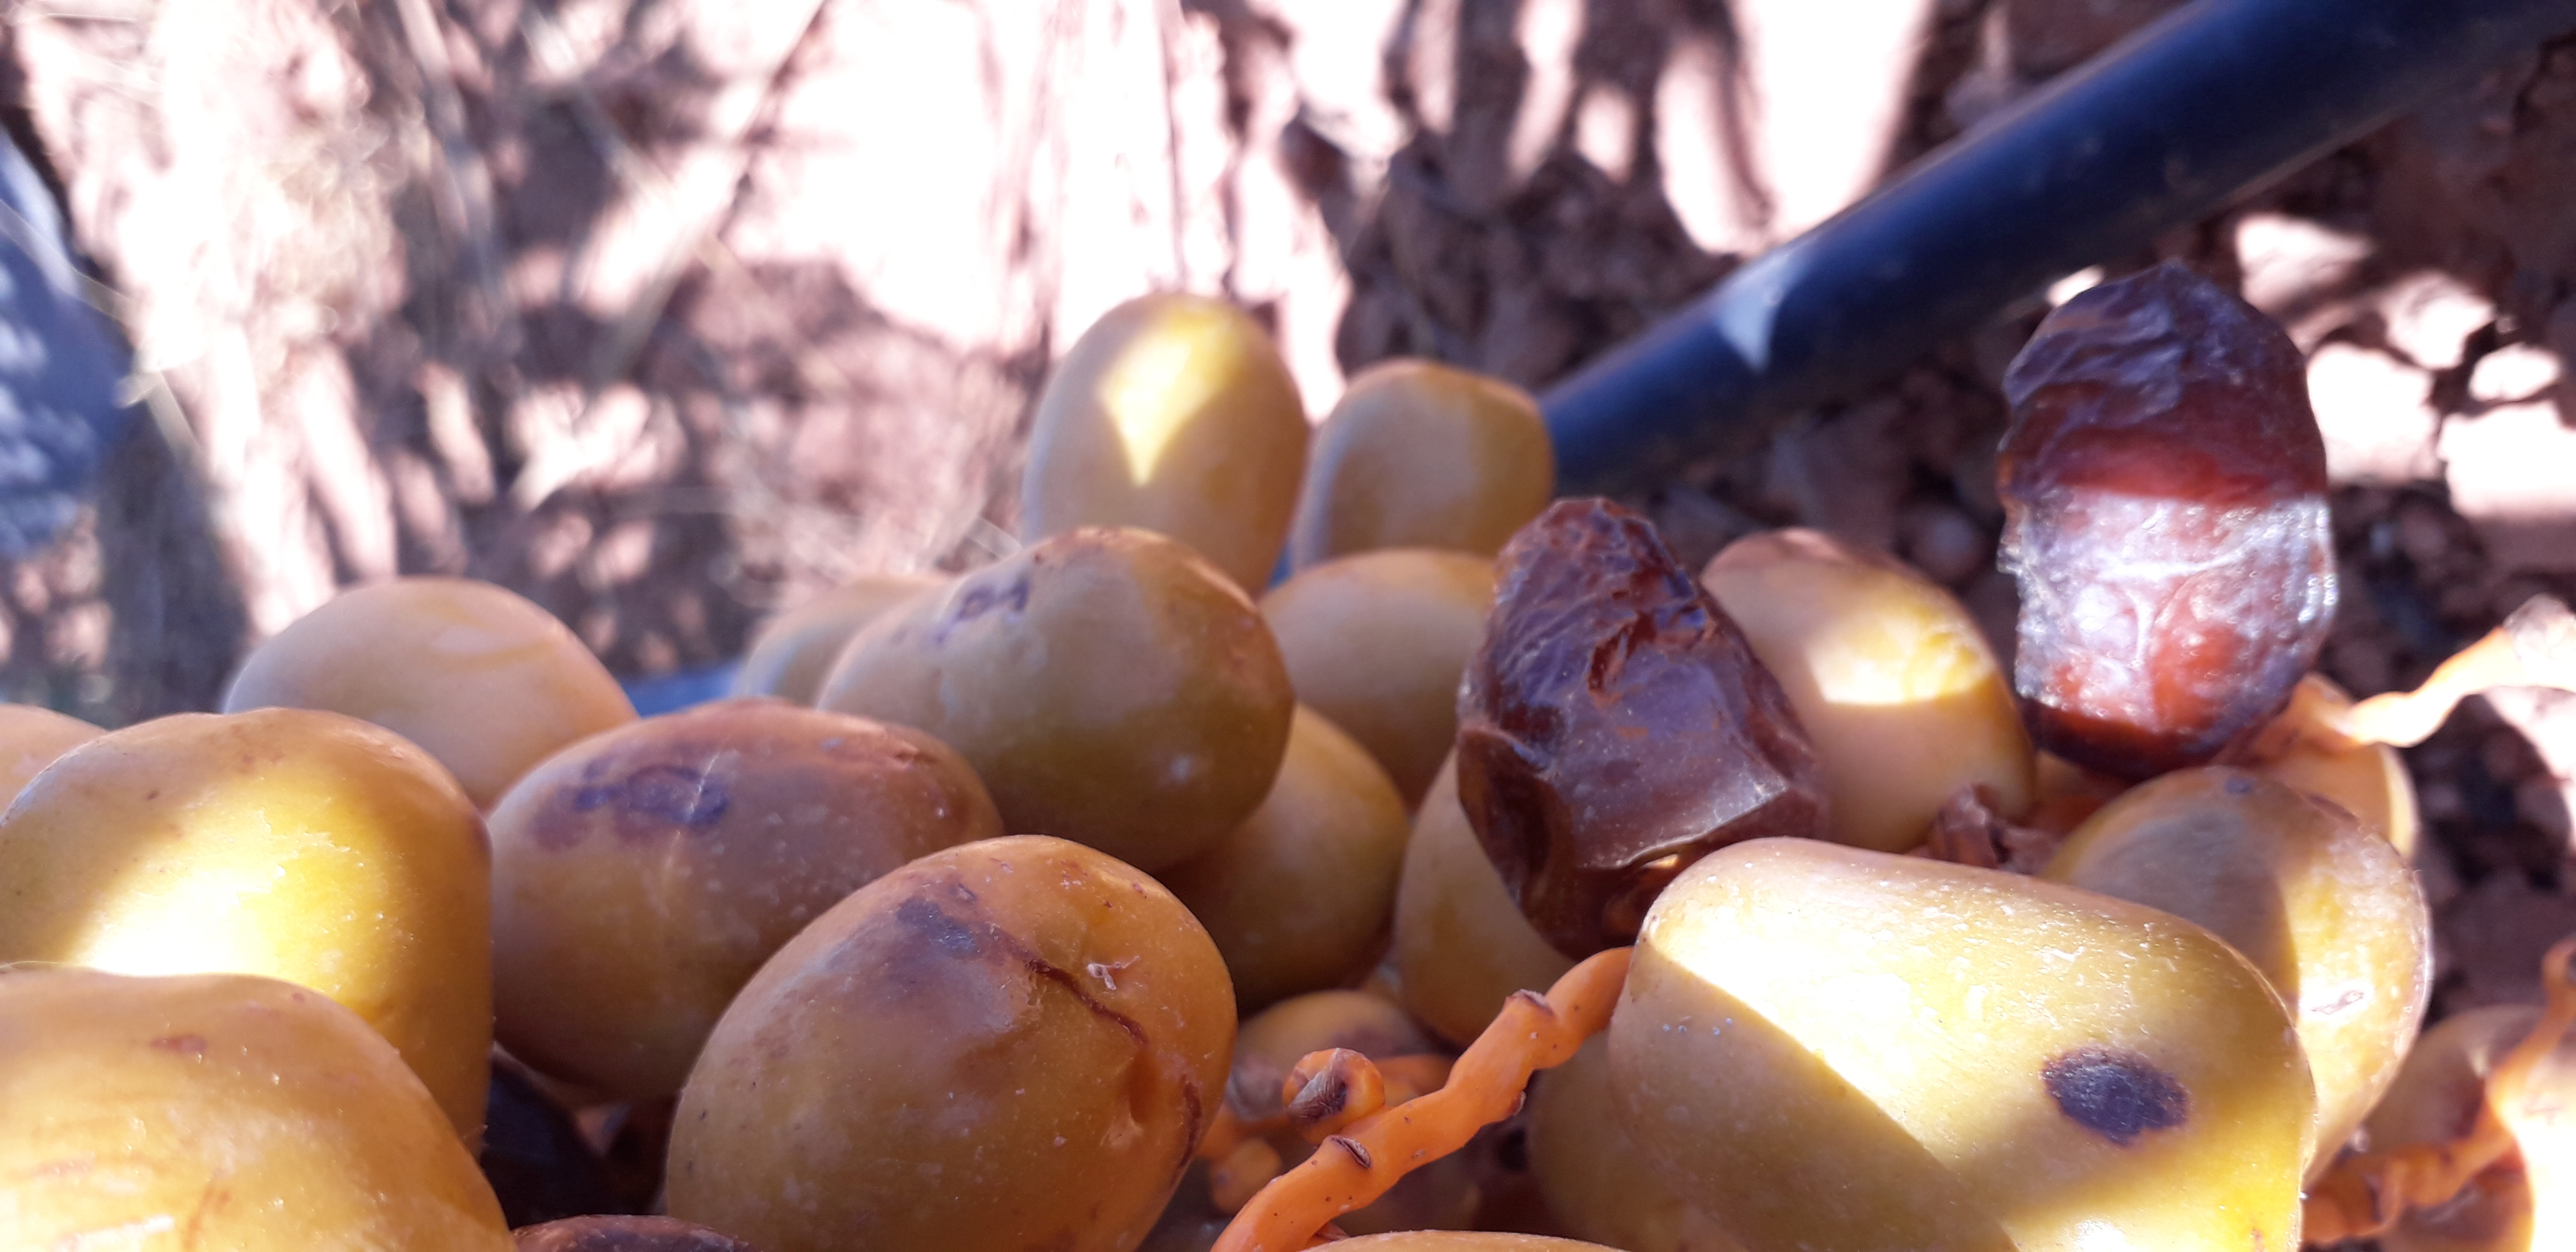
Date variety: Boufagous